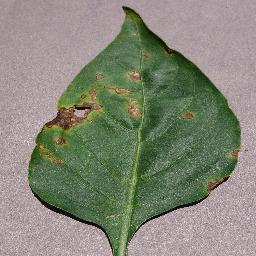
Label: Pepper,_bell___Bacterial_spot